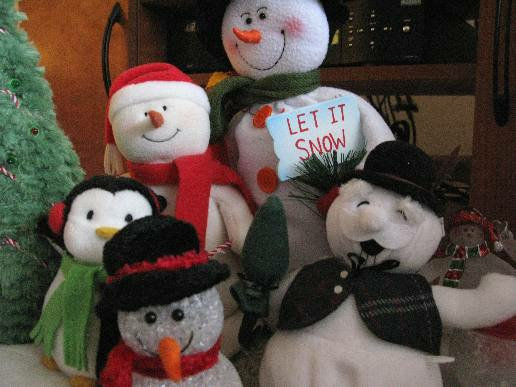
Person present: No